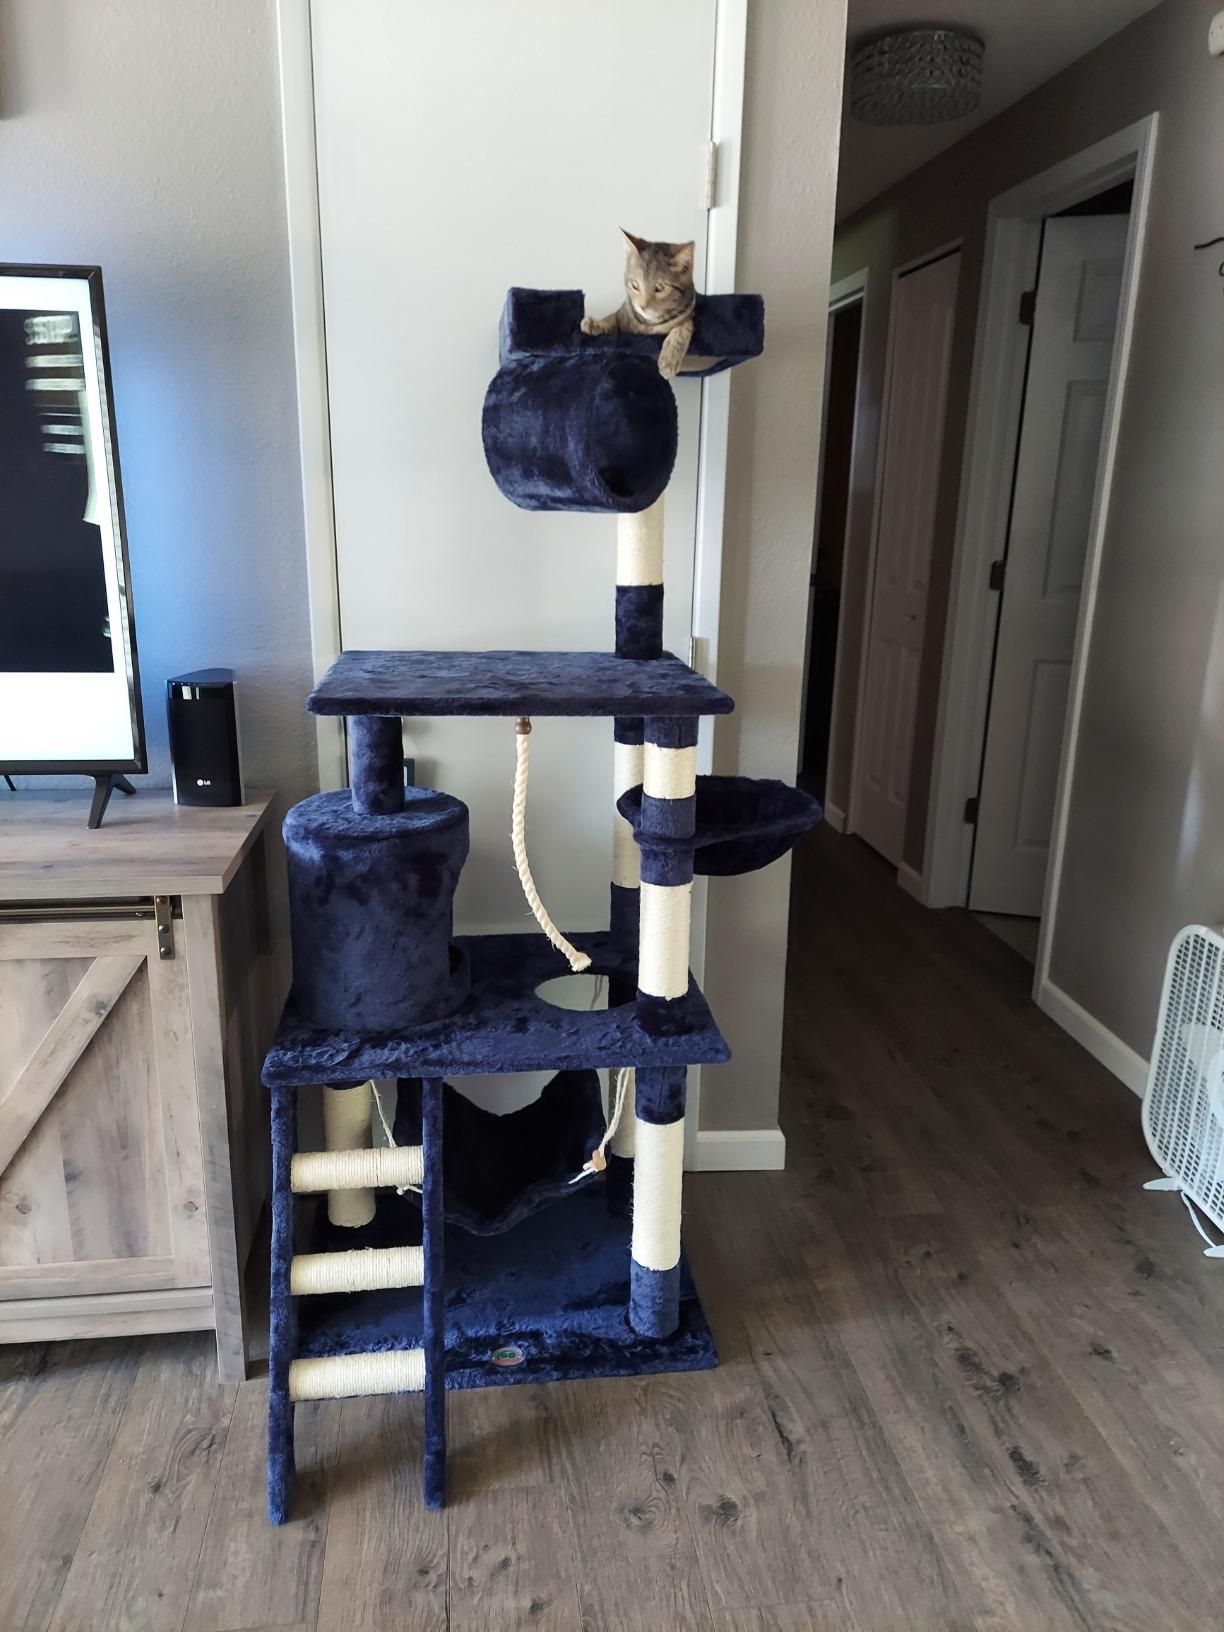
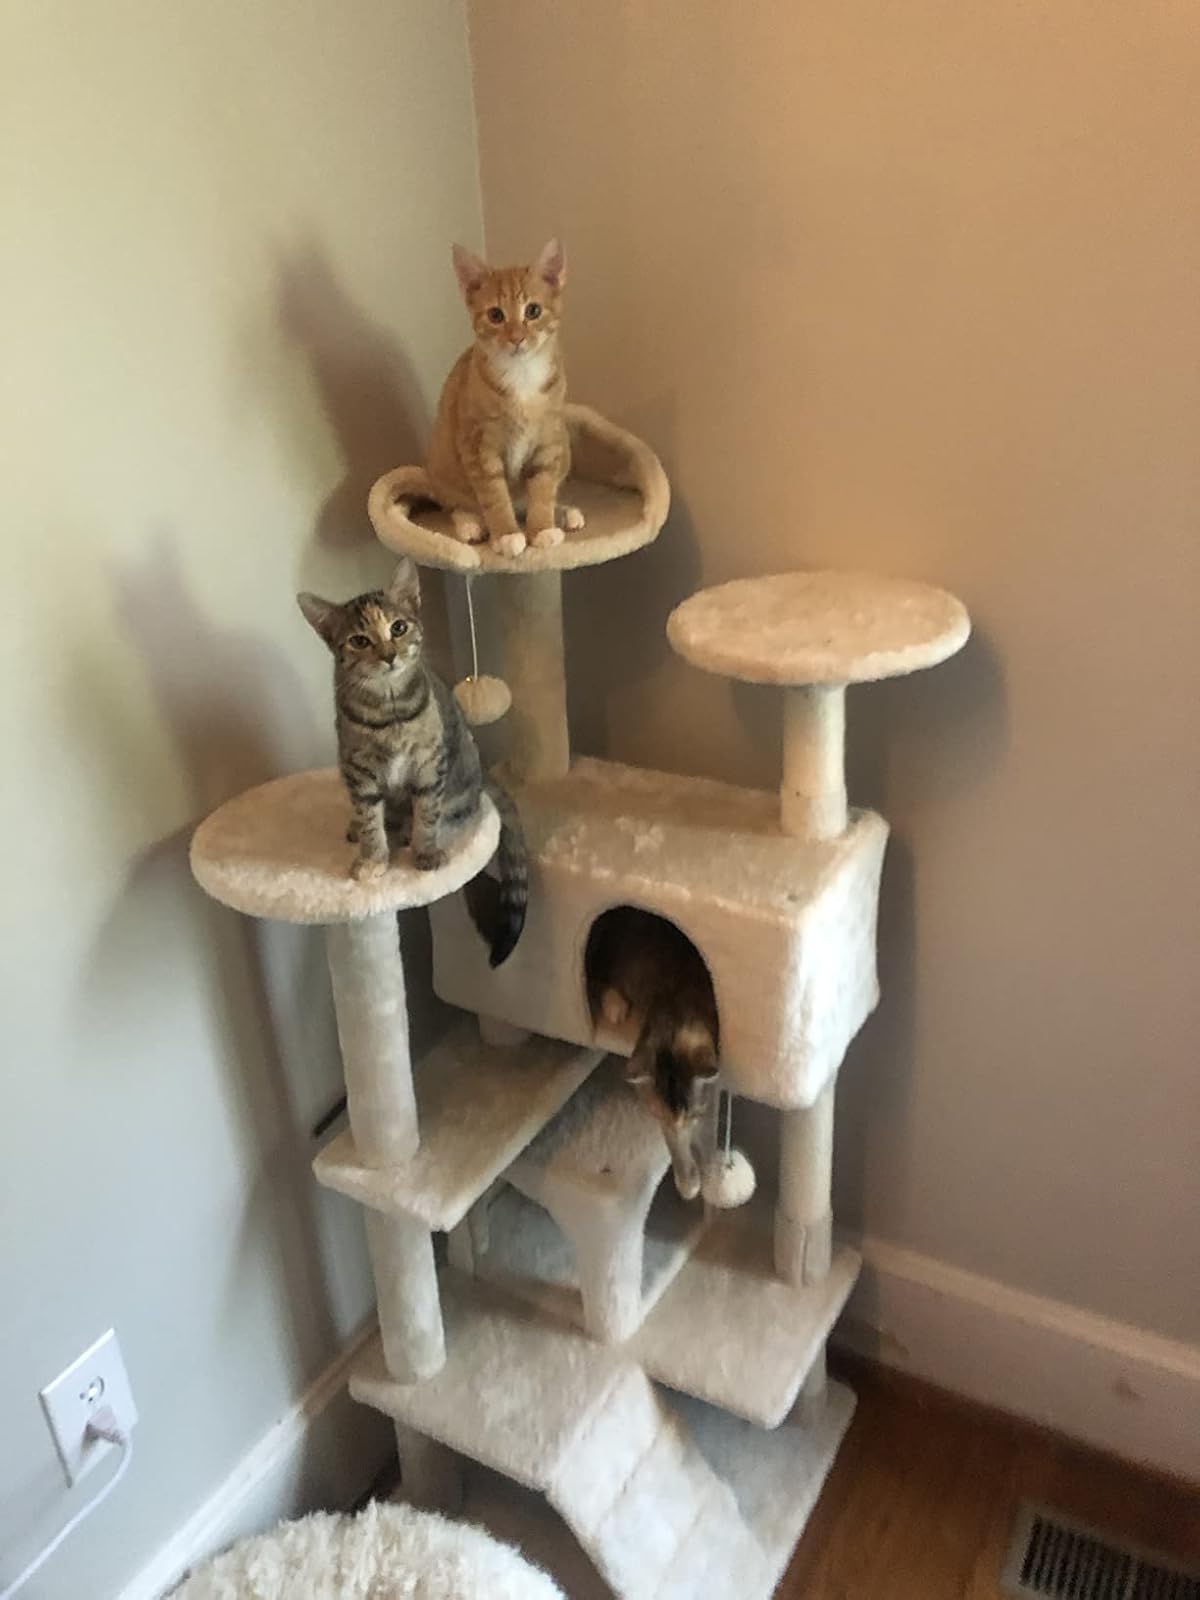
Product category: items_cat tree
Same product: no